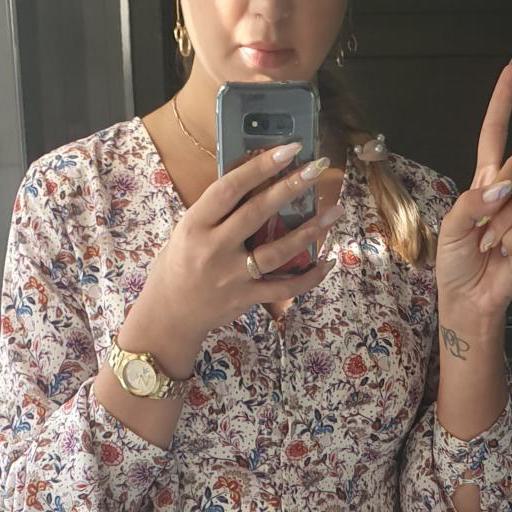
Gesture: no_gesture